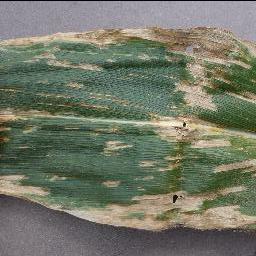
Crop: corn
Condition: (maize)_cercospora_spot_gray_spot